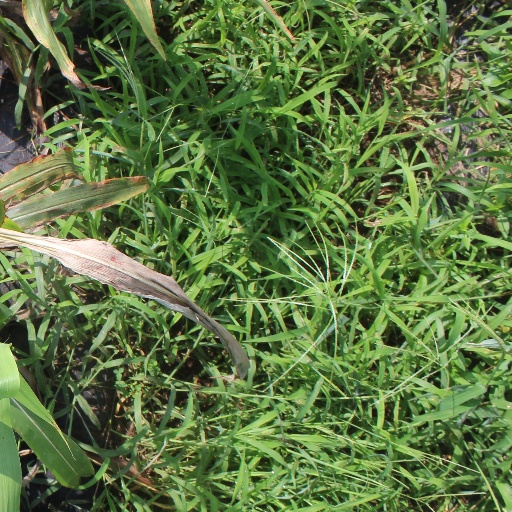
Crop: sorghum